Battle of Vimy Ridge

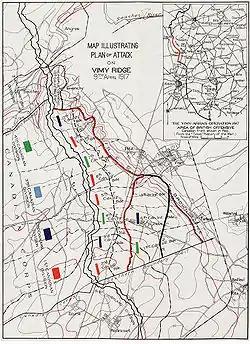
The Canadian Corps plan of attack outlining the four coloured objective lines – Black, Red, Blue and Brown

In January 1917, three Canadian Corps officers accompanied other British and Dominion officers attending lectures by the French Army on their experiences during the Battle of Verdun. The French counter-offensive devised by General Robert Nivelle had been one of a number of Allied successes of 1916. Following extensive rehearsal, eight French divisions had assaulted German positions in two waves along a front. Supported by extremely powerful artillery, the French had recovered lost ground and inflicted severe casualties on five German divisions.